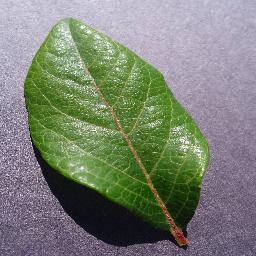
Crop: blueberry
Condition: healthy